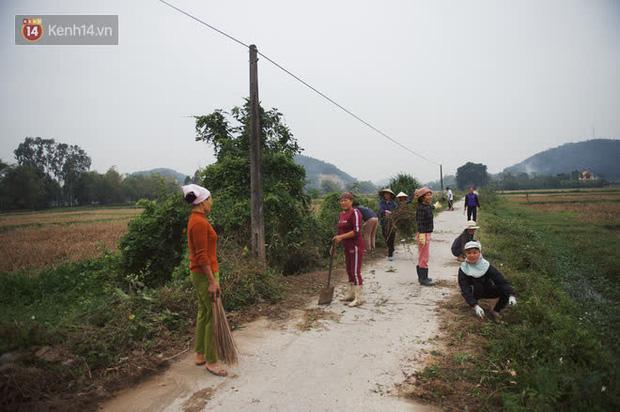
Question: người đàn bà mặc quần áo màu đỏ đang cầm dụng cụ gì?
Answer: bà ấy cầm cái xẻng